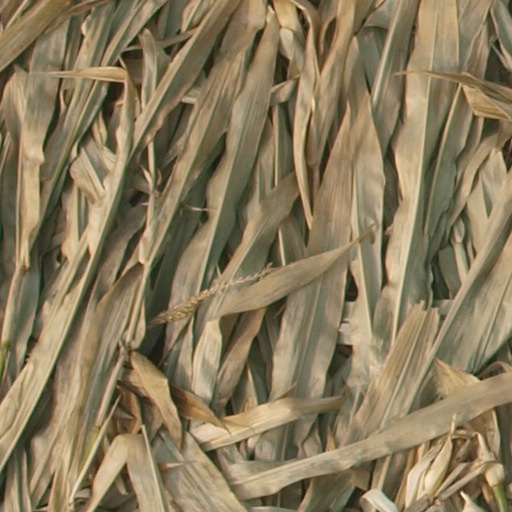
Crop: maize; corn